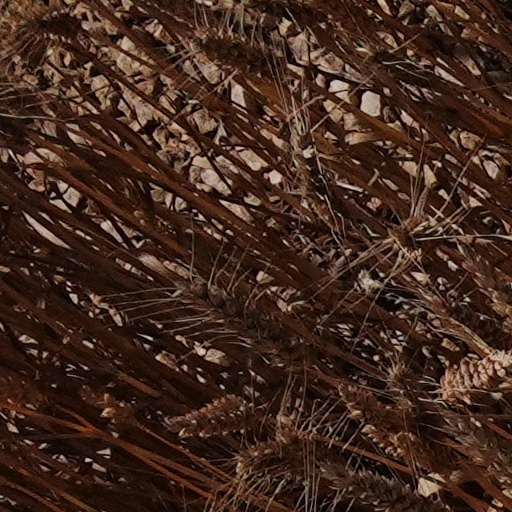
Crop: wheat